Brandon Lloyd

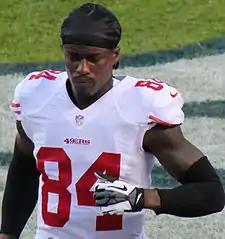
Lloyd with the San Francisco 49ers in 2014

Brandon Matthew Lloyd (born July 5, 1981) is an American former professional football player who was a wide receiver in the National Football League (NFL). He played college football for the Illinois Fighting Illini, and was selected by the San Francisco 49ers in the fourth round of the 2003 NFL draft. Lloyd also played for the Washington Redskins, Chicago Bears, Denver Broncos, St. Louis Rams and New England Patriots.